Arkoi

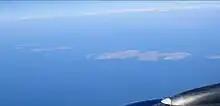
Front, left to right: Arkoi, Leipsoi, Leros. Back, left to right: Agathonisi, Farmakonisi and the Turkey coastline.

On the hill overlooking the main harbour are situated the ruins of an acropolis. Although little remains of the structure, the stones used to build it make a good viewpoint at which to see the sun set over the Aegean. At one end of the island, towards the island of Lipsi is the best beach on the island, Tiganakia. This beach is small and somewhat rocky but provides crystal clear waters to swim in and the view across the bay to the nearby islets is idyllic. This beach can become swamped in high summer (July and August) as day trippers from nearby Lipsi visit the beach frequently. At the other end of the island, in the direction of Samos, is what is referred to as the 'Italian jail'. Villagers say it was used during World War II as a prison by the Italian army, since from 1912 to 1943 the island was part of the Italian Dodecanese. Also at this end of the island is a cave, which contains a number of stalactite and stalagmite formations. The cave is however difficult to find as the land around it is covered by olive trees and bushes.